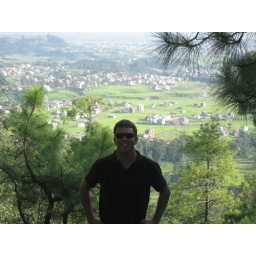
This is me with the valley in the back. Our house is just above (south) of the green patch of forest in the background.